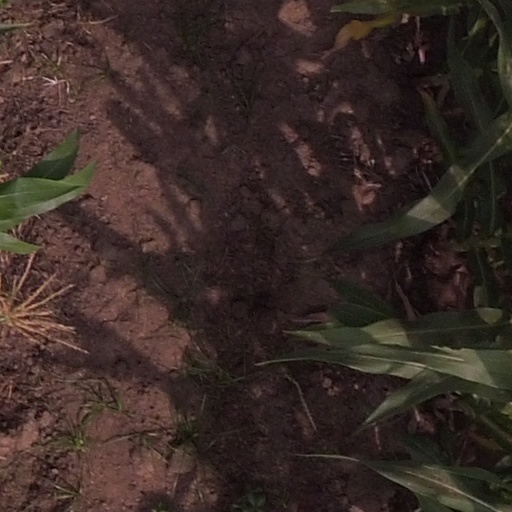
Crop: maize; corn